Chlap

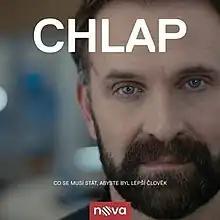

Chlap is a 2022 Czech television series. It starrs Tomáš Maštalír, Jitka Ježková, Andrea Růžičková, Jiří Dvořák, Ivan Lupták and Eva Leinweberová. It premiered on March 10, 2022. It is an adaptation of the Italian series Doc – Nelle tue mani from 2020 broadcast on TV Rai 1.